Dobev

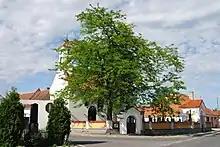
Centre of Stará Dobev with the Church of Saint Brice

The main landmark of Dobev is the Church of Saint Brice from the late 14th century. The originally Gothic church was rebuilt in 1881.